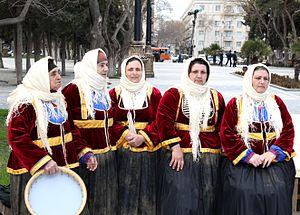
Lankaran est une ville du sud de l'Azerbaïdjan. Sa population s'élevait à 58 847 habitants en 2015.
Les Talysh sont un groupe ethnique iranien autochtone à l'Azerbaïdjan, parlant une des langues iraniennes. Ils habitent dans certaines régions du nord de l'Iran et dans les parties sud de la République d'Azerbaïdjan.